Saint George the Victorious (coin)

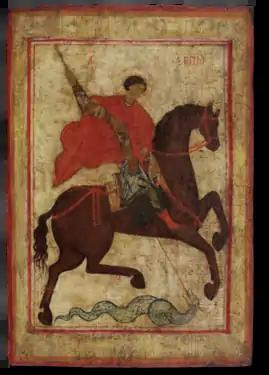
14th-century icon of Saint George slaying the dragon from Rostov (present day Russia)

Saint George was a Roman soldier and a member of the Praetorian Guard for Roman emperor Diocletian who died in 303 AD. He was sentenced to death for refusing to recant his Christian faith. He was a Great Martyr for the Eastern Orthodox Church and a highly revered saint in both the Western and Eastern Christian churches. He is the patron saint for Moscow, England, Georgia, and Ethiopia. The legend of Saint George and the Dragon tells the story of Saint George slaying a dragon and saving a princess that was going to be sacrificed to the dragon. Images and sculptures of the legend have been produced since at least the 11th century.